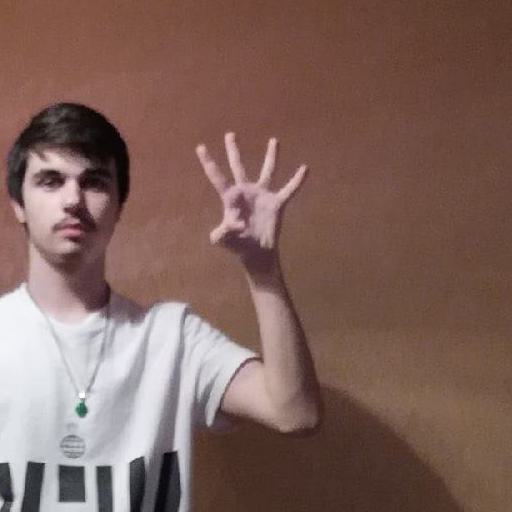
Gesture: four